TX-1

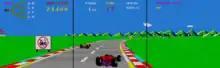
The player about to pass an opponent.

Gameplay is similar to "Pole Position", in that the player, piloting a Formula One racecar, needs to reach a check point in a certain period of time in order to continue playing. While negotiating the course, the driver needs to exercise caution in the turns, as excessive speed will cause the car to skid; additionally, the driver needs to pass slower cars carefully to avoid a fiery crash.